Parque Posadas

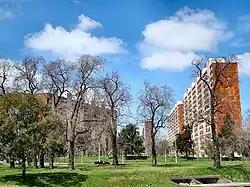
The Parque Posadas residential complex

The Parque Posadas ("Posadas Park", in English) is a large apartments' complex placed in the geographical centre of Montevideo, Uruguay. It was built between 1969 and 1973, their firsts apartments were given that same year, although the official inauguration of the complex was August 25, 1975. It has a communal hall, a library, a shopping mall and a school. On the Parque Posadas environs there are many residences and old houses, a highschool, and several commerces, like bakeries, restaurants, ice cream shops and a big supermarket.